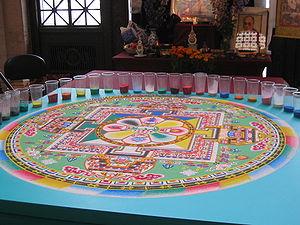
Mandala de sable — Exposition sur le Tibet au Asian Art Museum de San Francisco.